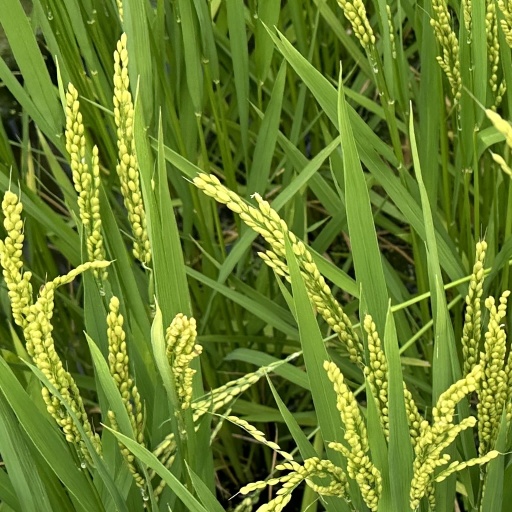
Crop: rice